Natrophilite

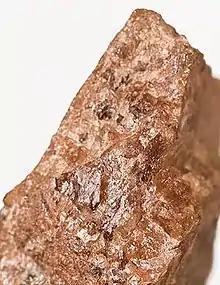
Natrophilite, as thin coatings and fracture fillings, from Branchville, Redding, Fairfield County, Connecticut, US

Natrophilite is a mineral with the chemical formula NaMnPO. In a pure form it has a yellow coloration. Its crystals are orthorhombic to dipyramidal. It is transparent to translucent. It is not radioactive. Natrophilite is rated 4.5 to 5 on the Mohs Scale.